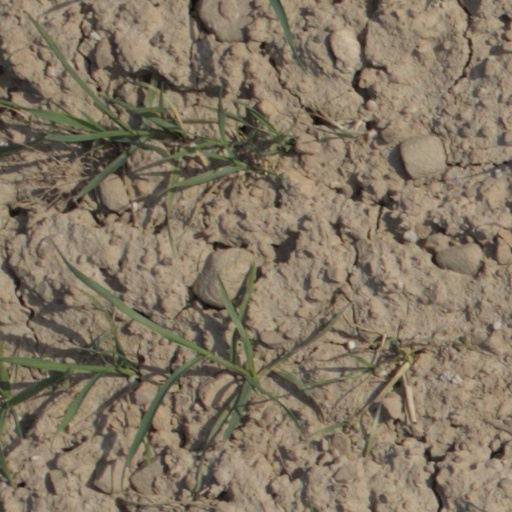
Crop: wheat